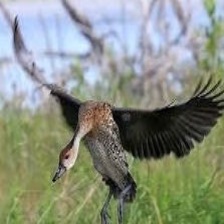
Species: SPOTTED WHISTLING DUCK
Scientific name: DENDROCYGNA GUTTATA
ImageNet parent category: drake